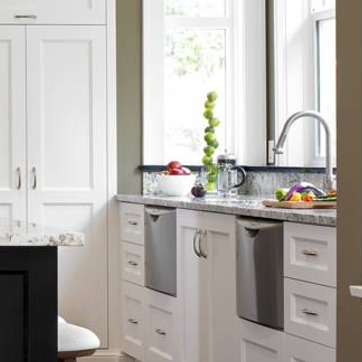
Material: ceramic